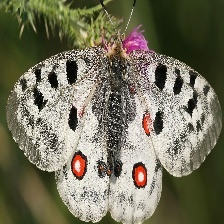
Species: APPOLLO